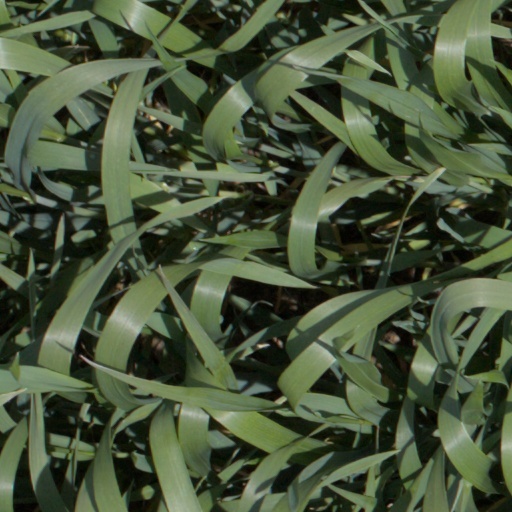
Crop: wheat